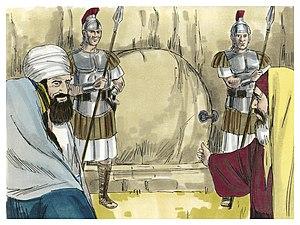
Illustration biblique du livre de la selon Marc chapitre 15 עברית: 15 האיור המקראי של change me! פרק हिन्दी: {{{hi}}} अध्याय change me! की पुस्तक की बाइबिल चित्रण Bahasa Indonesia: Ilustrasi Alkitab dari Injil Markus pasal 15 Italiano: Illustrazione biblica del libro della change me! Capitolo 15 日本語: change me!15章の本の聖書の実例 Jawa: Ilustrasi Alkitab saking Injil Markus pasal 15 한국어: change me! 15 장 장부의 성경 그림 Bahasa Melayu: Ilustrasi Alkitab dari Injil Markus pasal 15